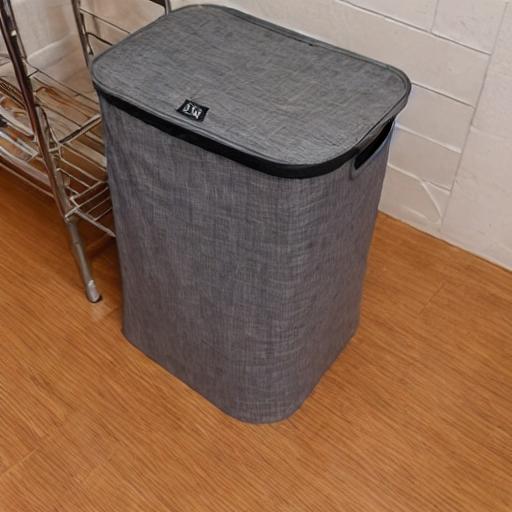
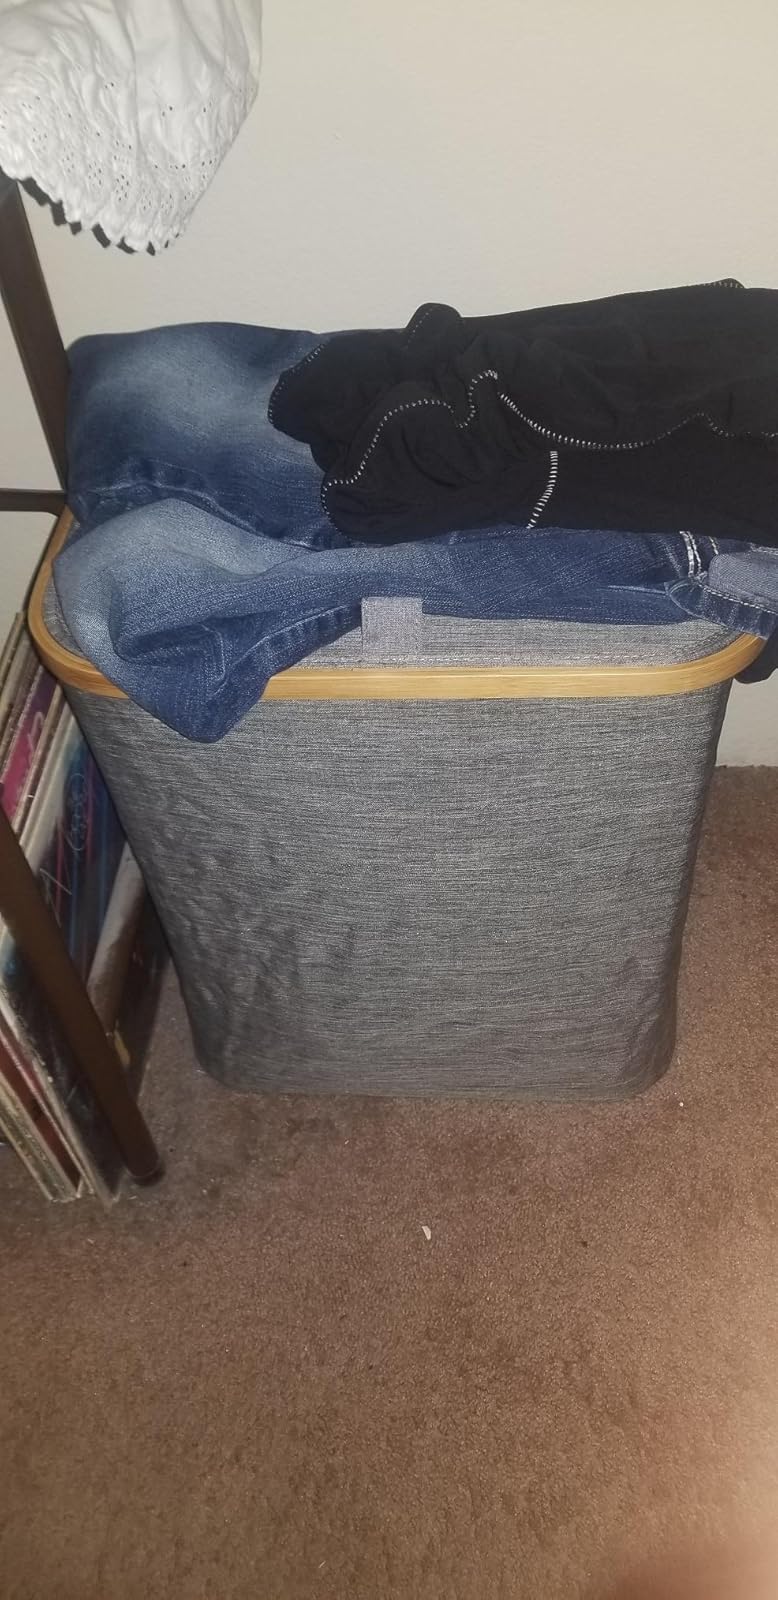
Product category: items_hamper
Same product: no